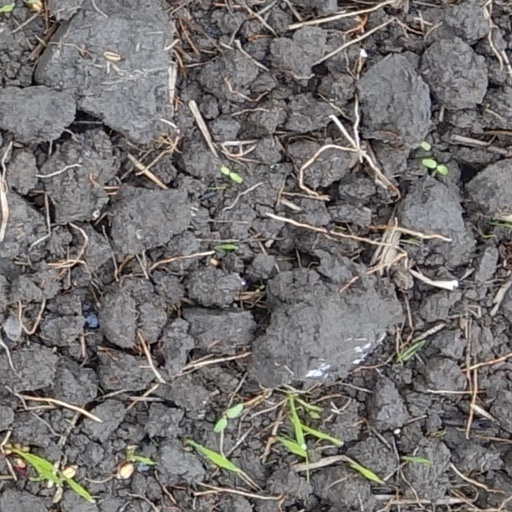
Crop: wheat